Heino Kostabi

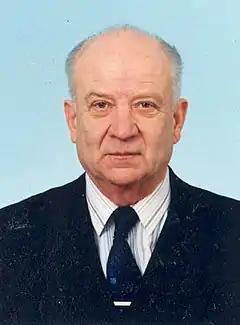
Heino Kostabi

Heino Kostabi (19 May 1933, Petseri, Estonia – 22 March 2021) was an Estonian politician, most notable for voting for the Estonian restoration of Independence.